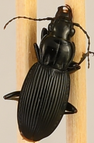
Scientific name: Pterostichus lachrymosus
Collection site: Mountain Lake Biological Station NEON (MLBS), plot MLBS_009